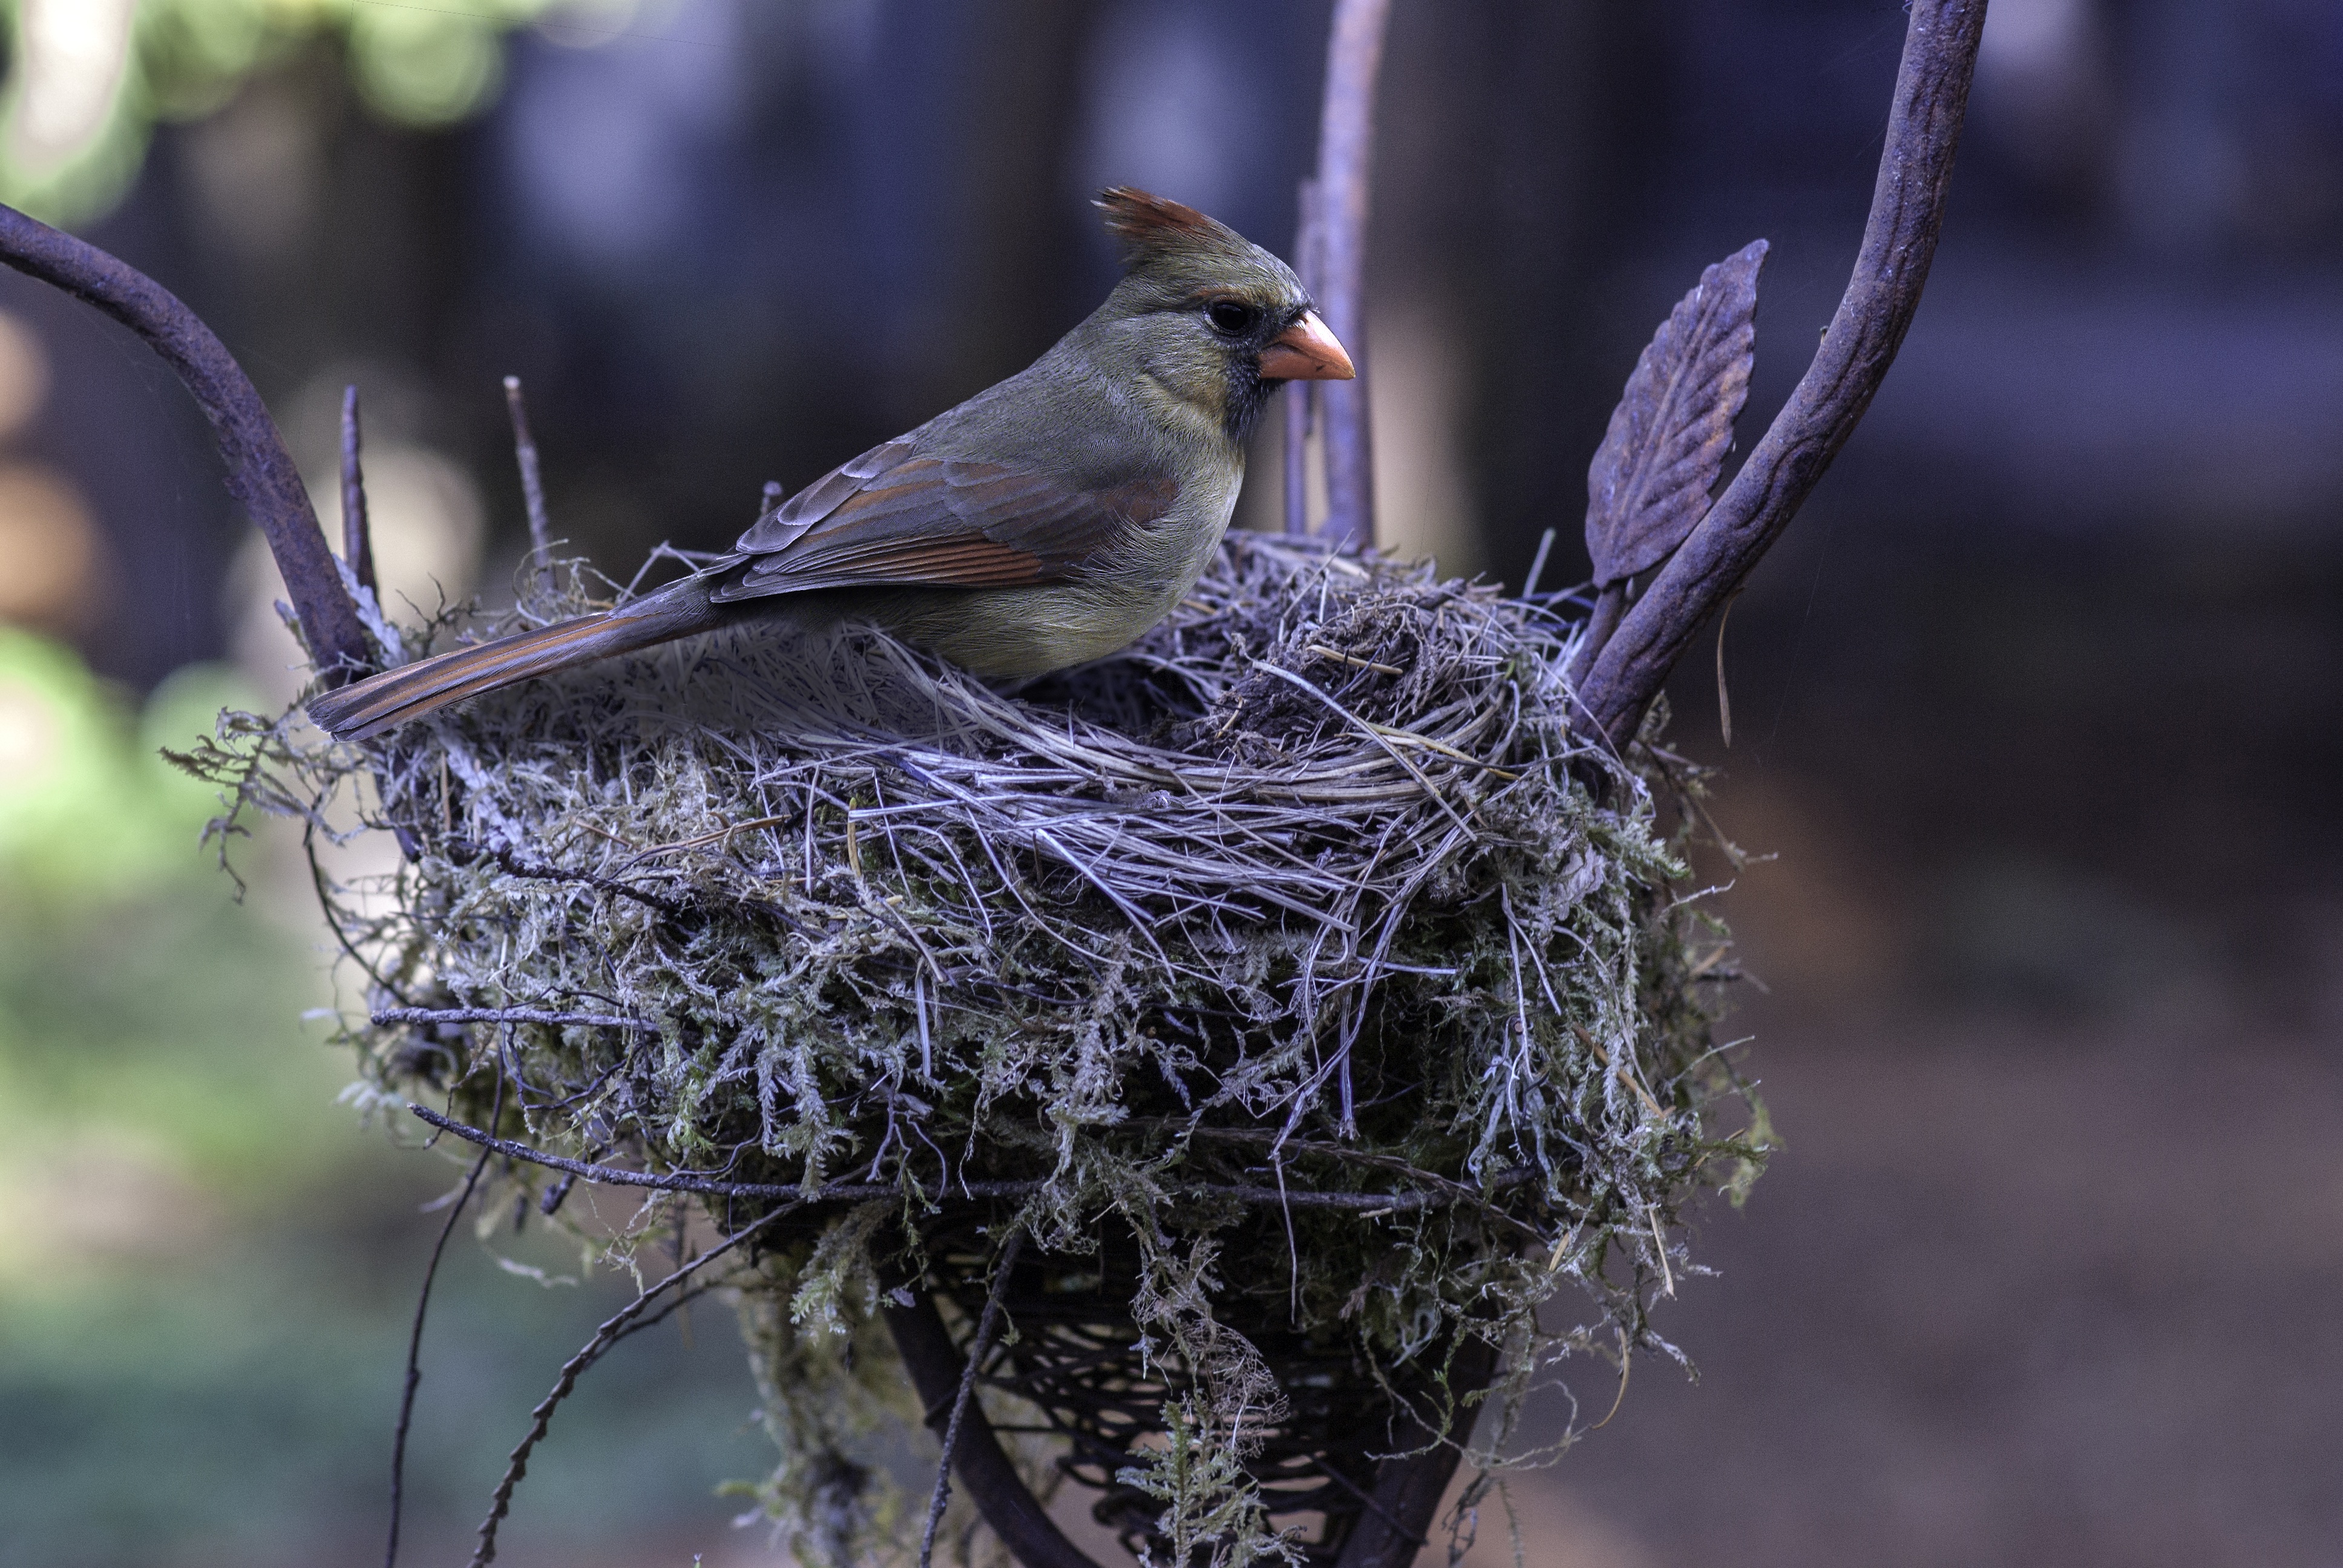
nature, branch, bird, wildlife, beak, macro, fauna, vertebrate, nest, bluebird, wren, old world flycatcher, perching bird, emberizidae